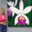
Label: orchid